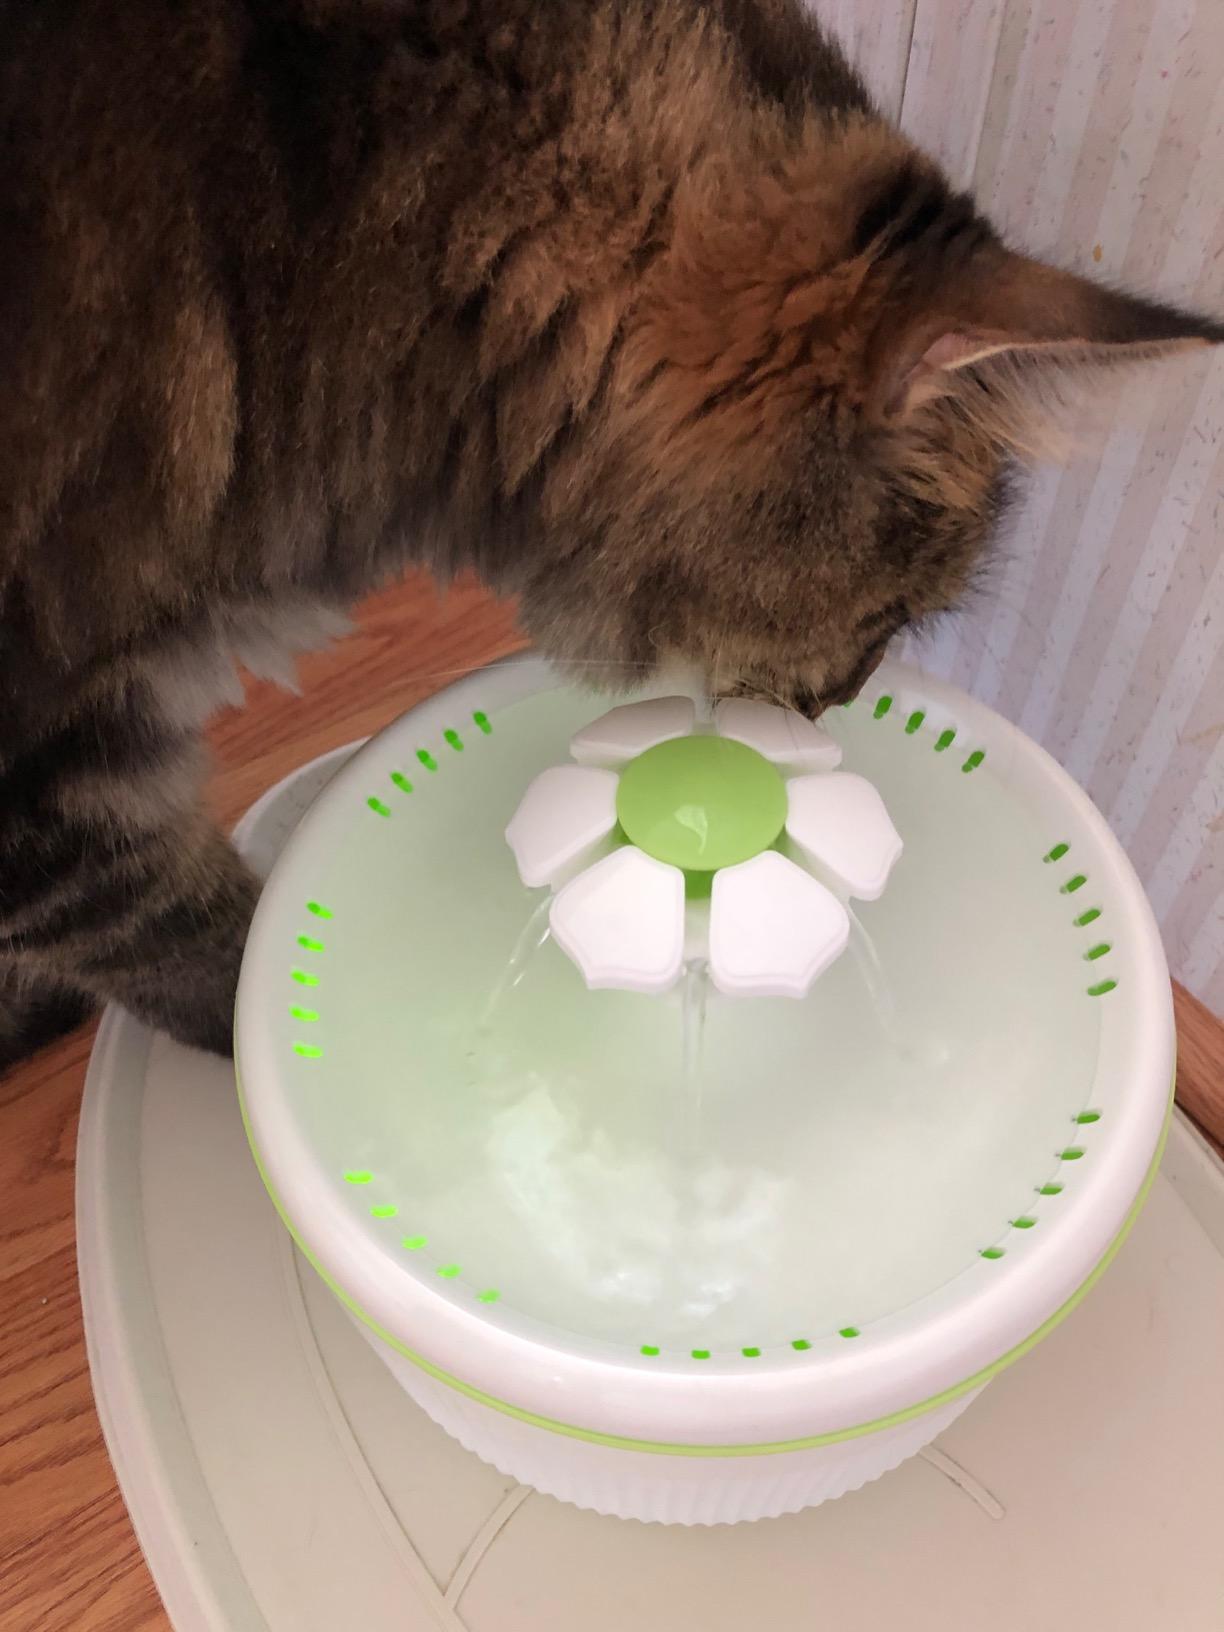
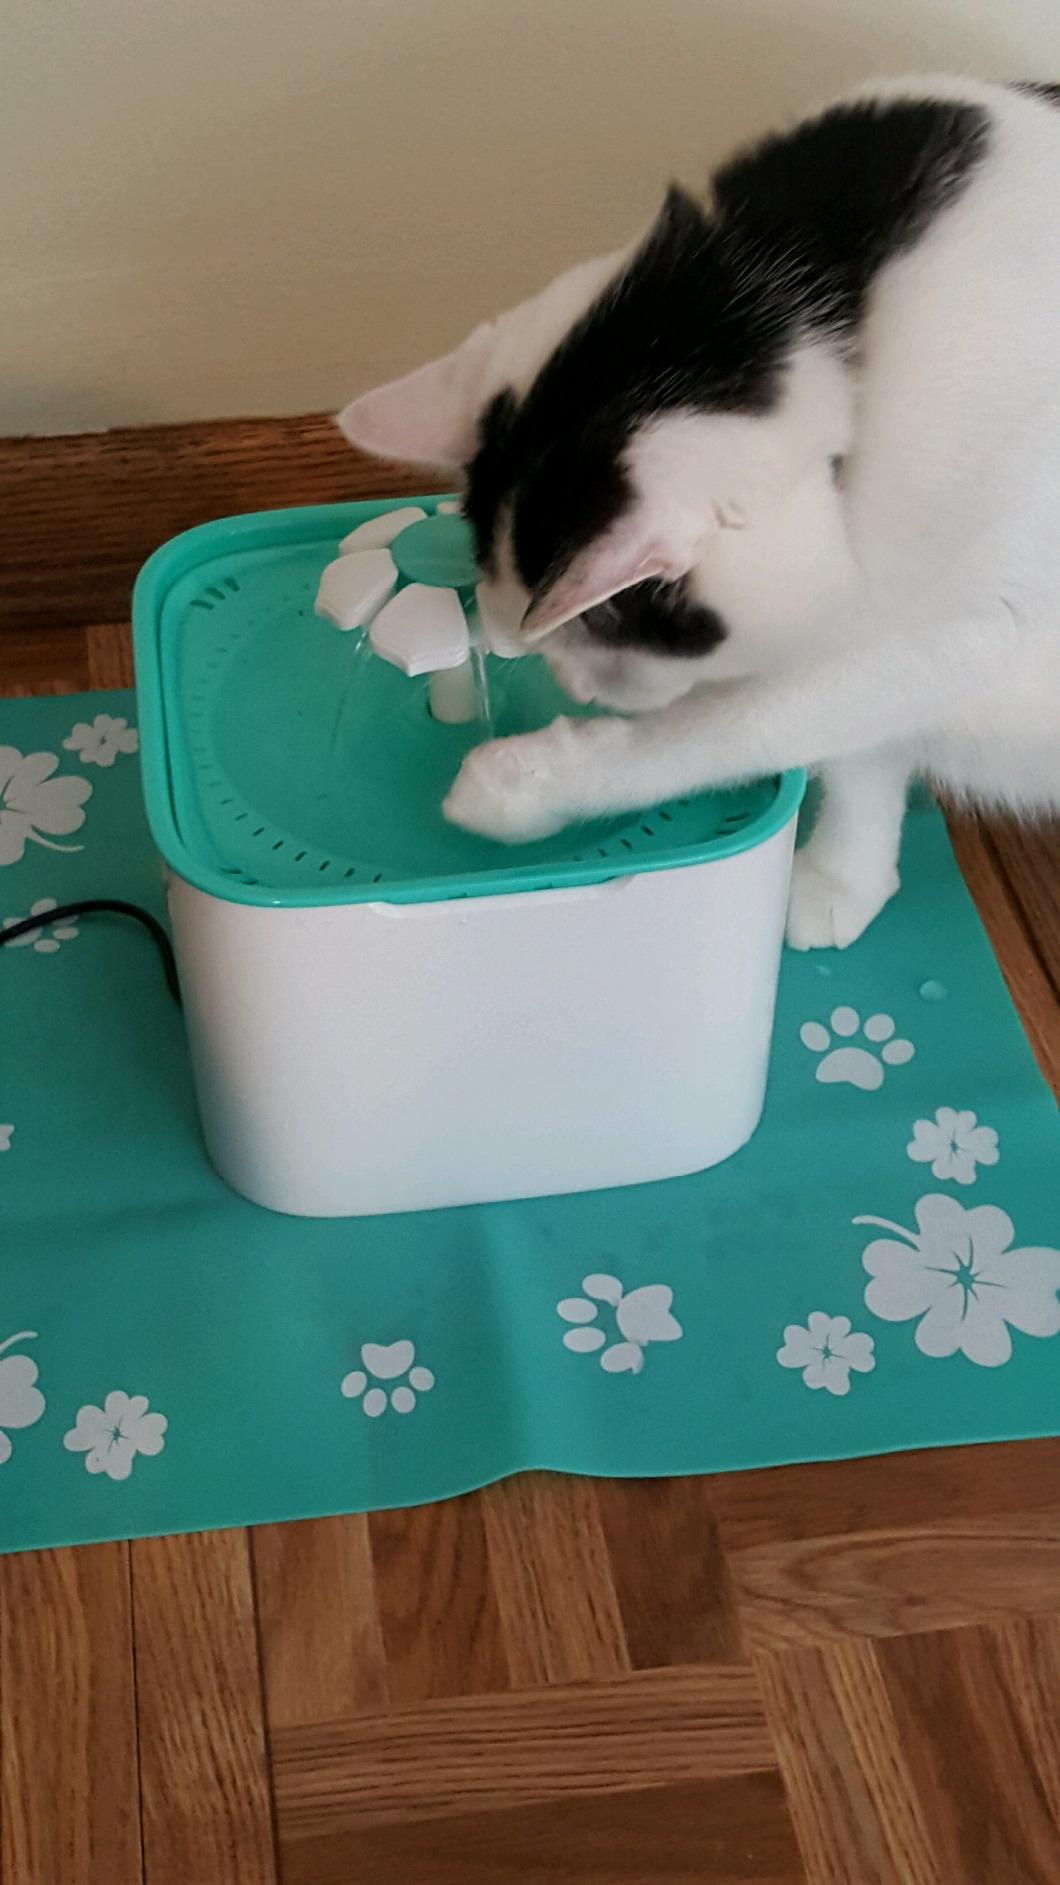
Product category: items_bowl
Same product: no